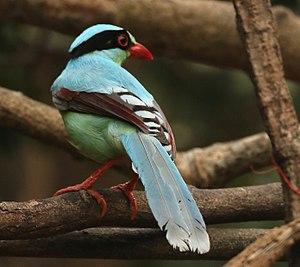
La Pirolle verte est une espèce de passereaux de la famille des Corvidae.